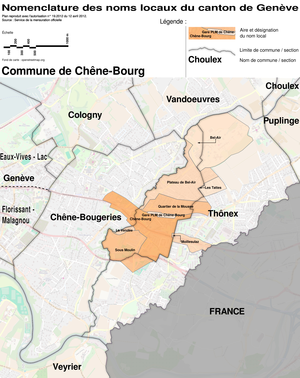
Chêne-Bourg est une commune suisse du canton de Genève.